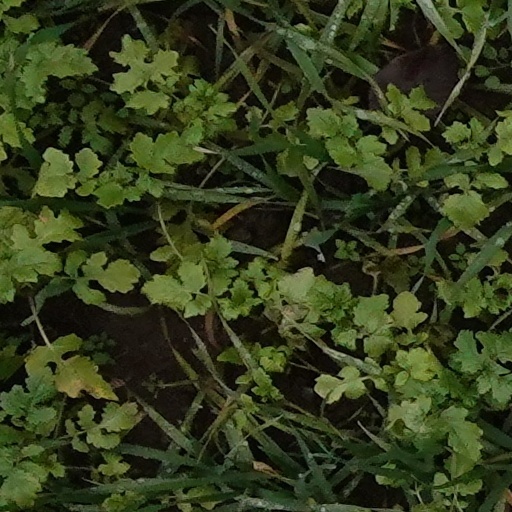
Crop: wheat